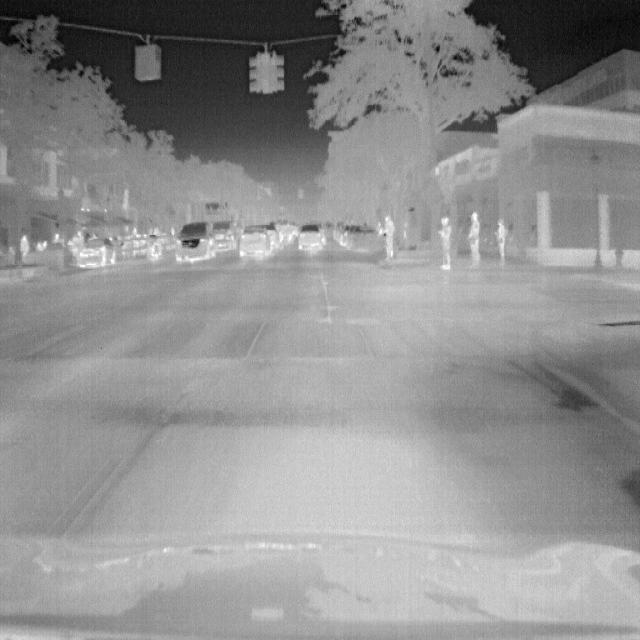
Detected objects:
label: person
label: person
label: person
label: person